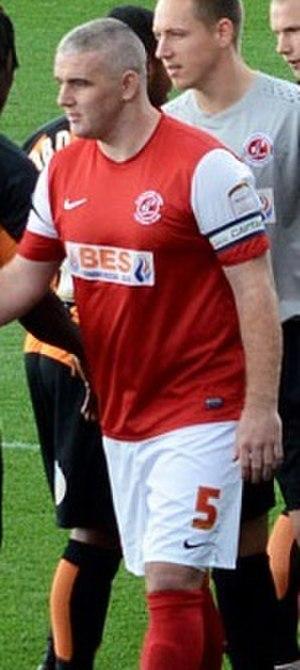
York City Football Club est un club de football professionnel basé dans la ville de York, North Yorkshire, Angleterre. L'équipe participe à la National League North, le sixième niveau de football de ligue en Angleterre, à partir de la saison 2018-2019.